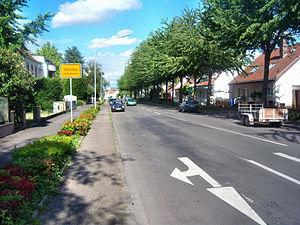
Neuhausen est le plus petit, mais le quartier le plus peuplé de la ville de Worms. Fondée en 847, Neuhausen a été incorporé au 1ᵉʳ avril 1898 comme le premier arrondissement.